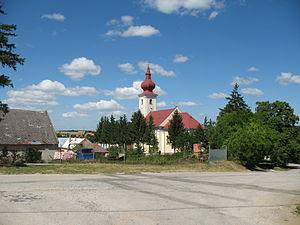
Jarok est un village de Slovaquie situé dans la région de Nitra.